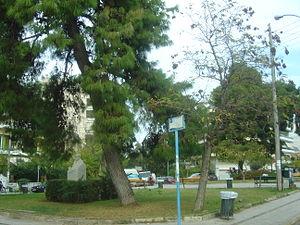
Kypriádou est un quartier situé au nord d'Athènes, en Grèce. Il est bordé par Galatsi, Rizoúpoli, Áno Patíssia et le Complexe scolaire de Grava, qui comprend 24 établissements scolaires.